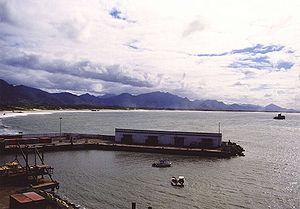
Tôlagnaro ou Farady, de son nom français Fort-Dauphin, est une ville de la province de Toliara, chef-lieu de la région d'Anôsy, située dans le sud-est de l'île de Madagascar, dont elle est le plus ancien établissement humain. La ville est distante de 1 122 km d'Antananarivo, la capitale de Madagascar.